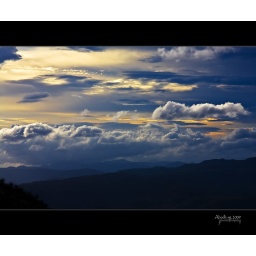
taken from atop of Sinhgad.. Please note the details in clouds and mountain ranges...!